Andreas Gruber (footballer)

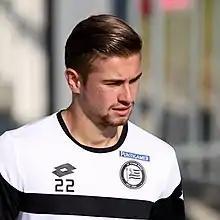
Gruber with SK Sturm Graz in 2015

Andreas Gruber (born 29 June 1995) is an Austrian professional footballer who plays as a winger for Dunajská Streda.